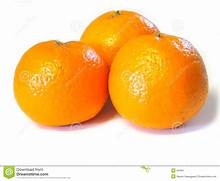
Label: mandarine